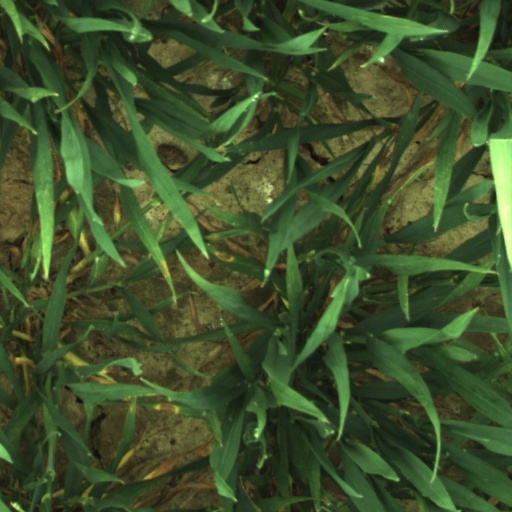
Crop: wheat